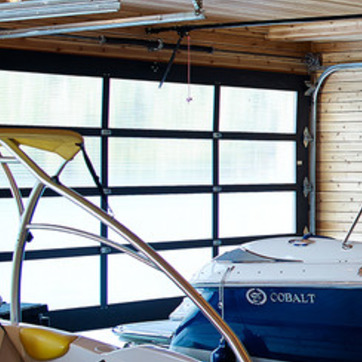
Material: glass